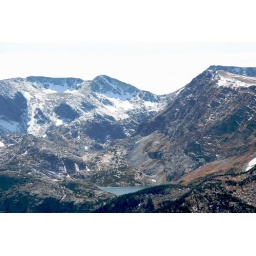
A suspended lake in the mountains